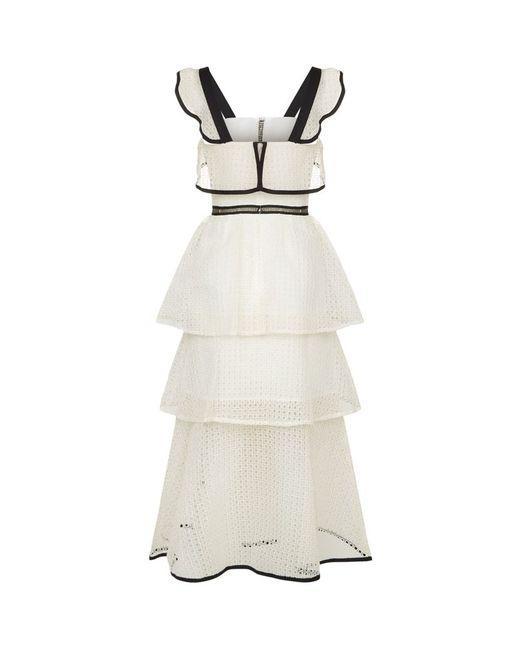
Slim fit Partywear weißes Kleid Kleid für Frauen